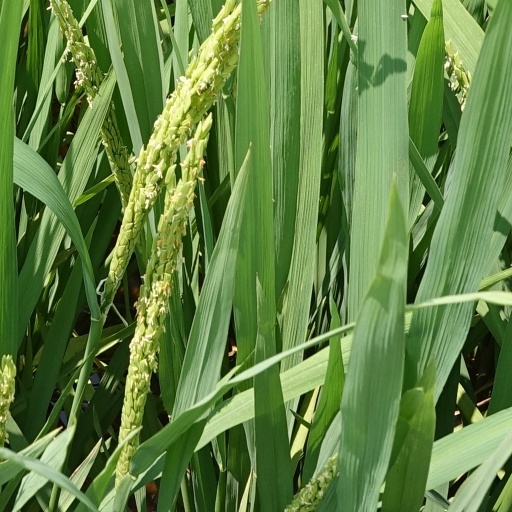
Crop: rice